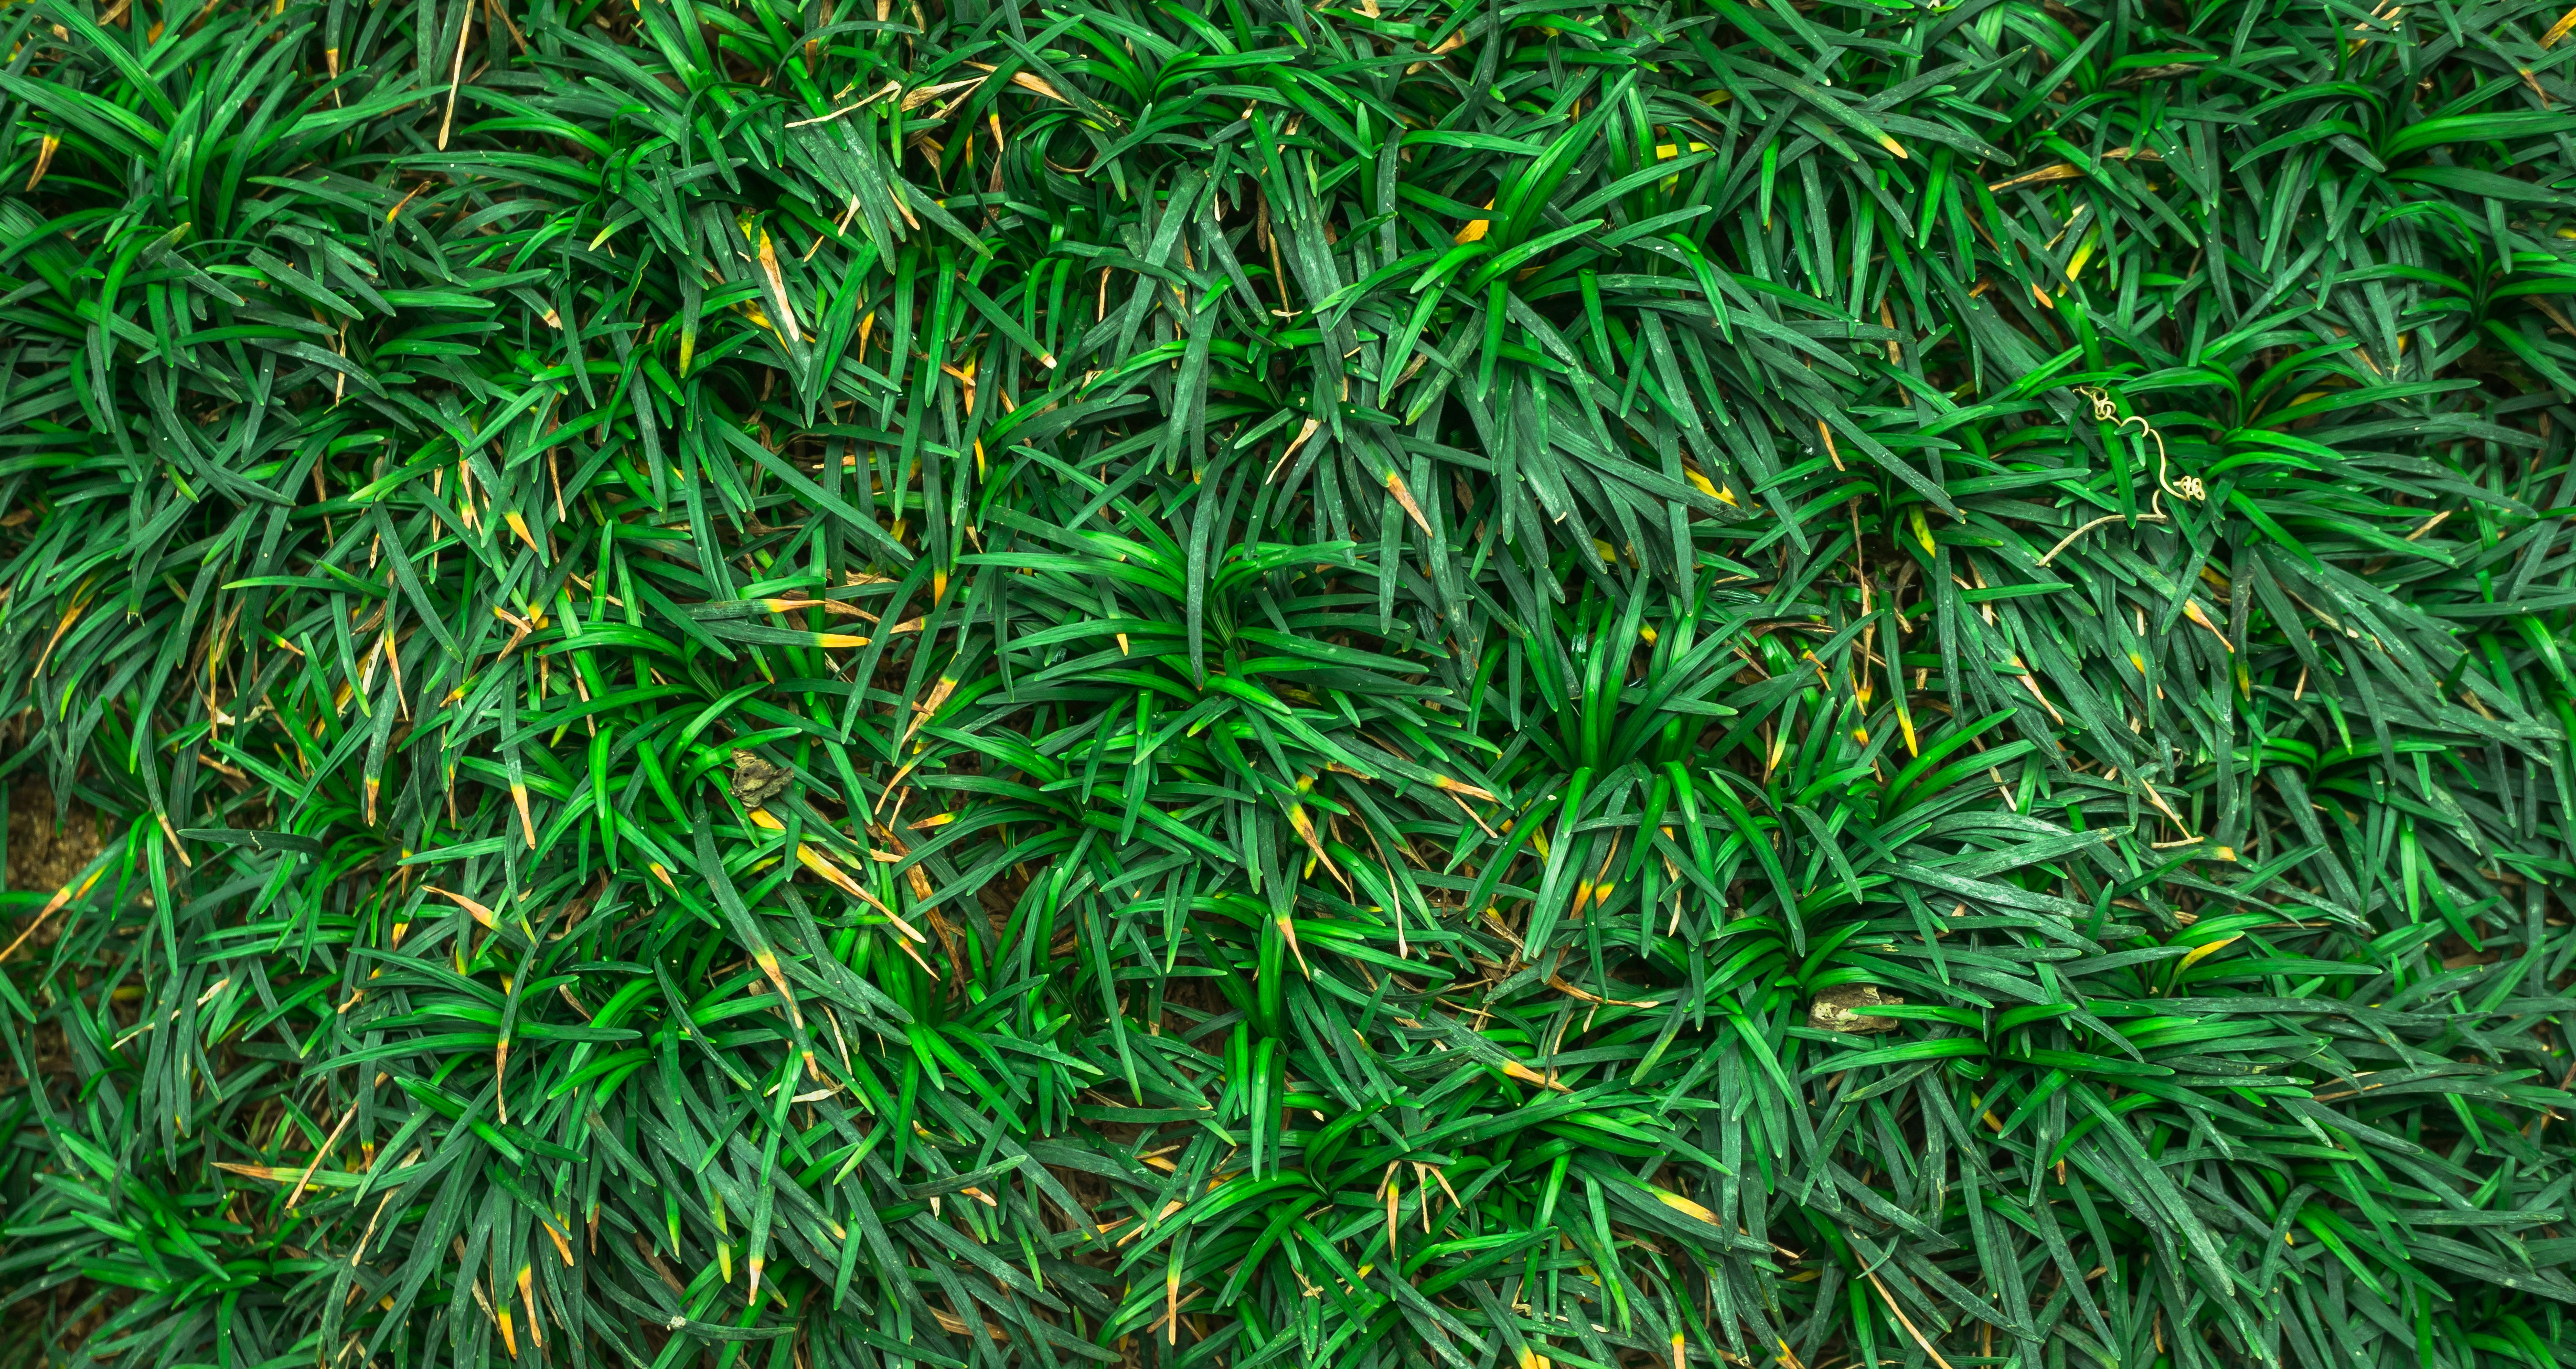
tree, nature, grass, branch, abstract, plant, lawn, texture, leaf, flower, pattern, green, herb, soil, plants, surface, background, shrub, wallpapers, flooring, gregarious, grass family, woody plant, land plant